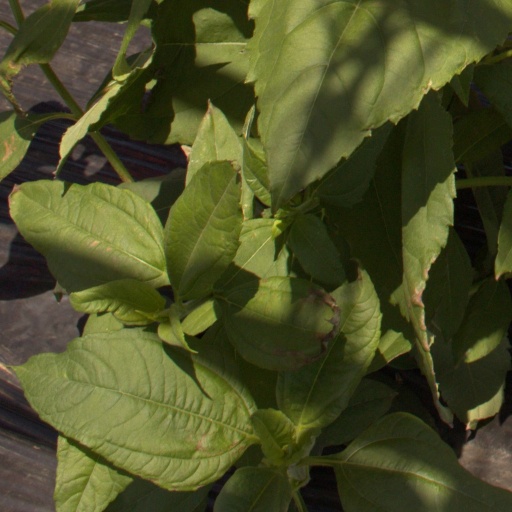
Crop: Jerusalem artichoke